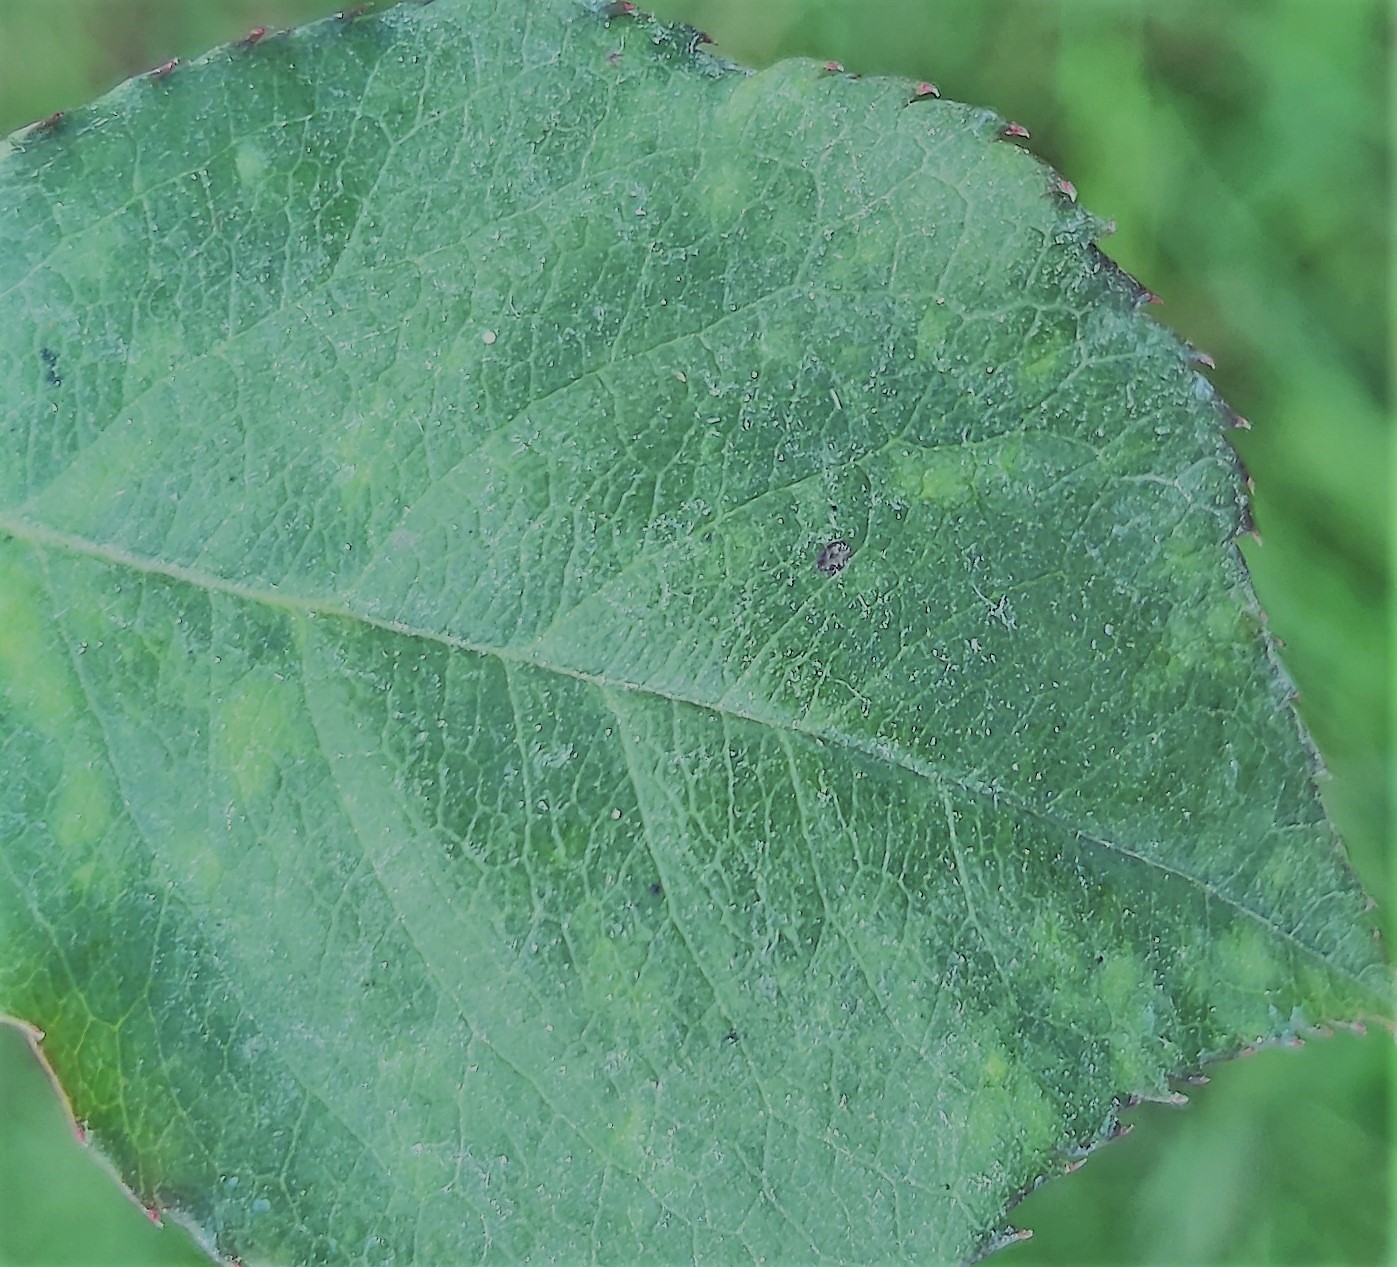
Label: Fresh Leaf